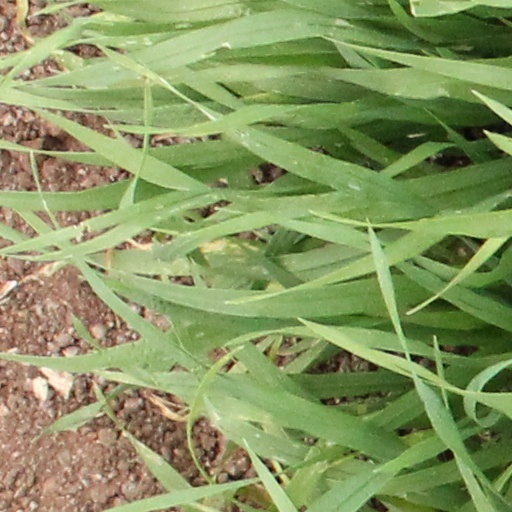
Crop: wheat